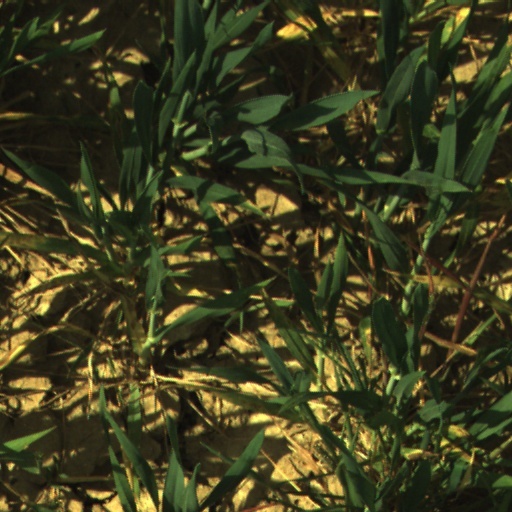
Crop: wheat